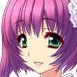
Portrait style: Anime Portrait